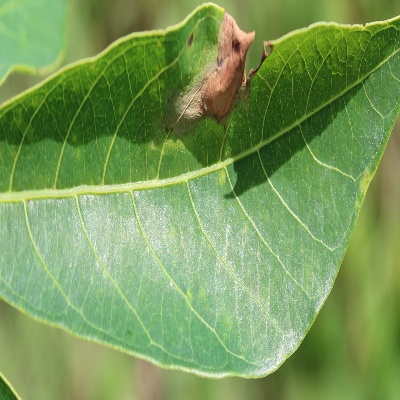
Crop: Cassava
Condition: bacterial blight